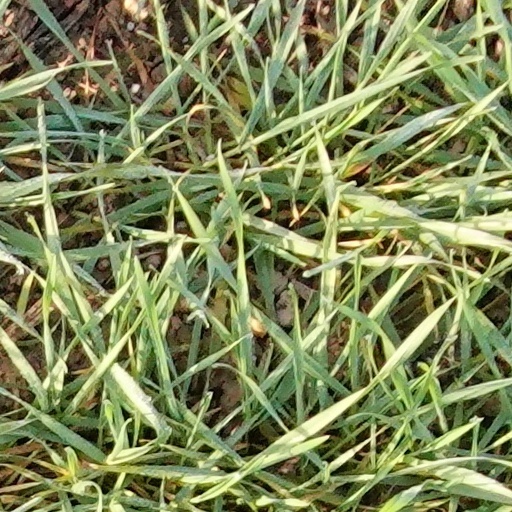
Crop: wheat